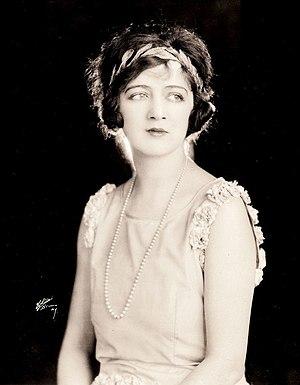
Alma Tell est une actrice américaine du cinéma muet, née à New York, le 27 mars 1898, et morte à Los Angeles, le 29 décembre 1937.